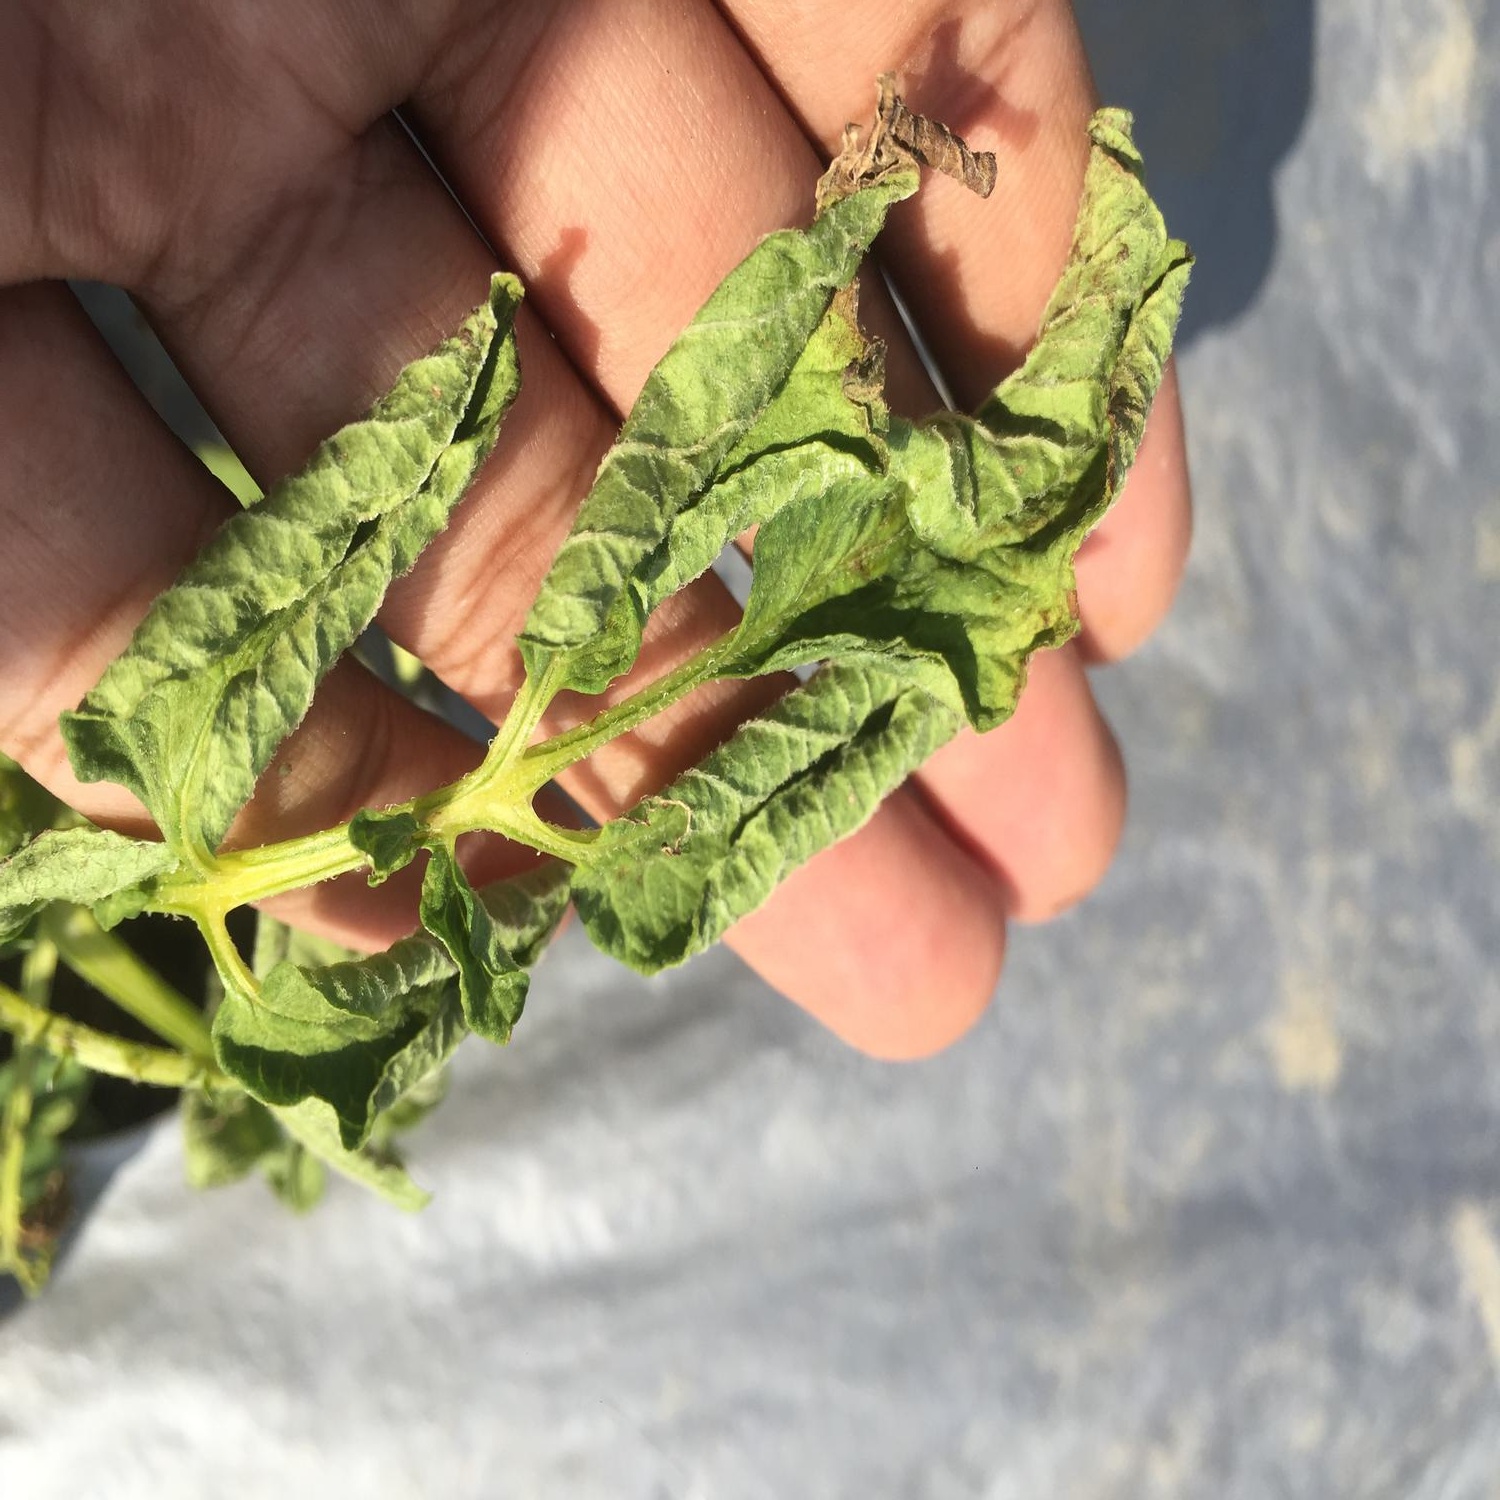
Etiqueta: Pudricion_Parda